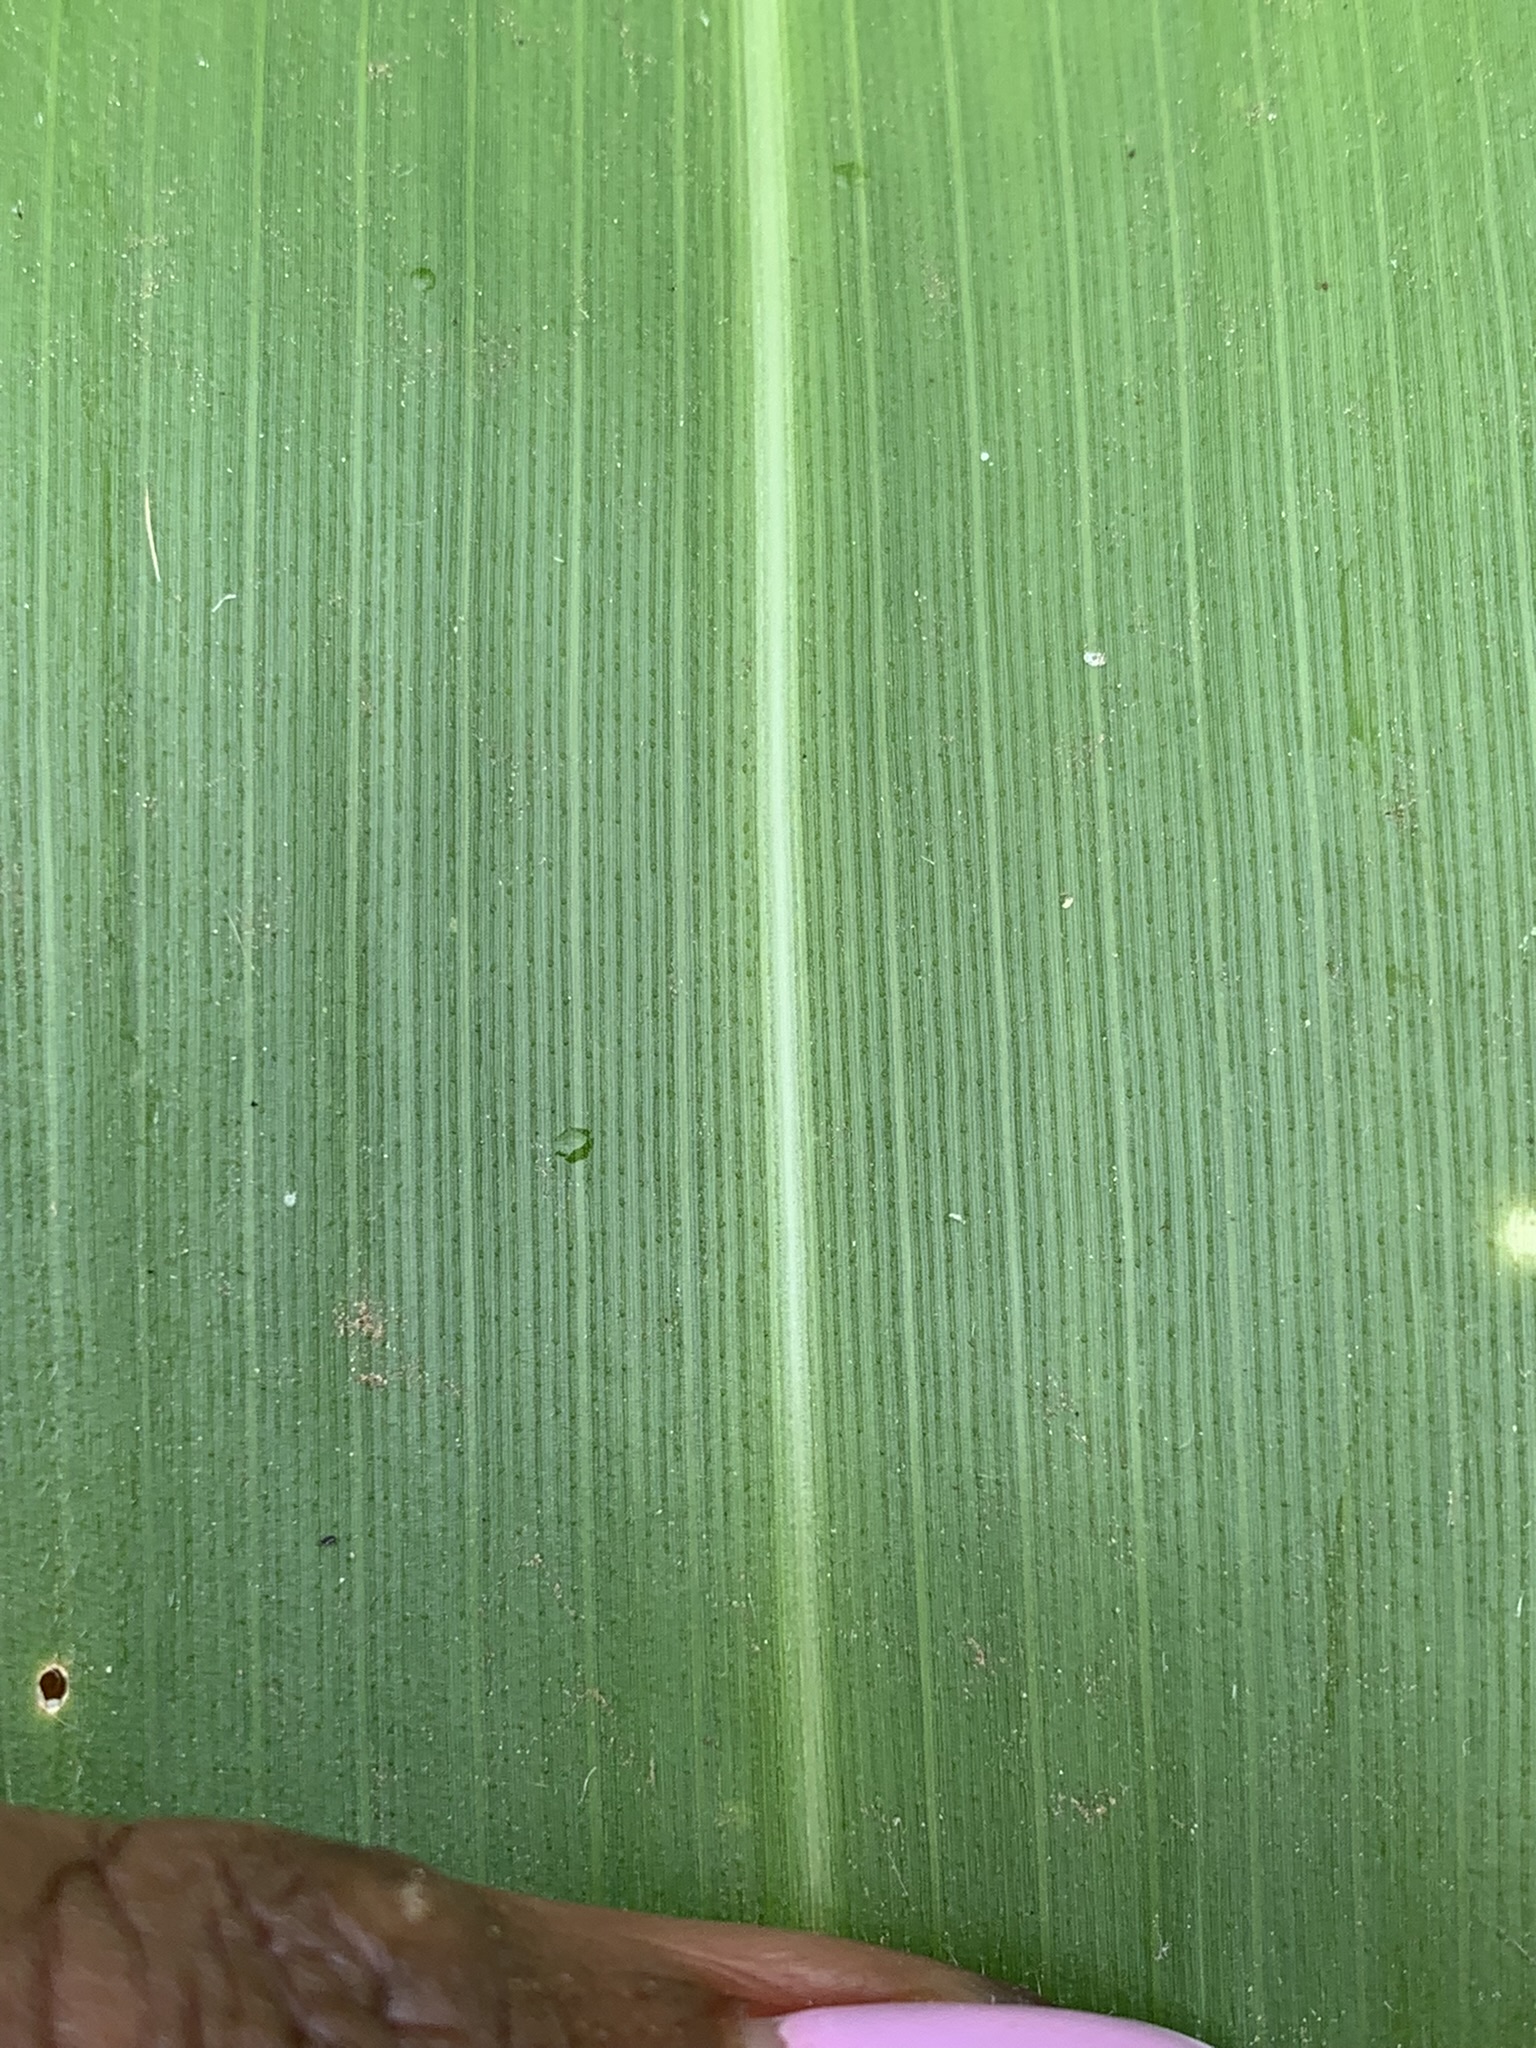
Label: Healthy